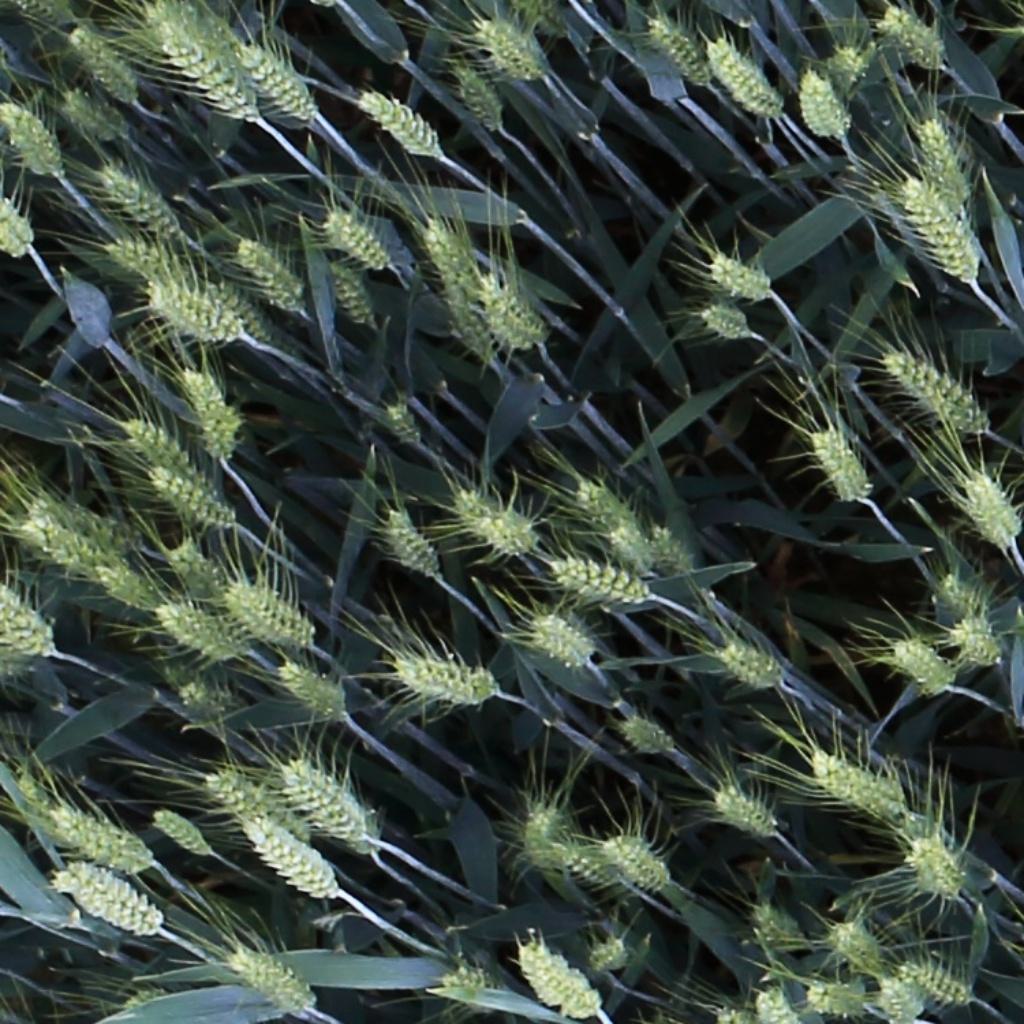
Country: Switzerland
Location: Usask
Wheat development stage: Filling